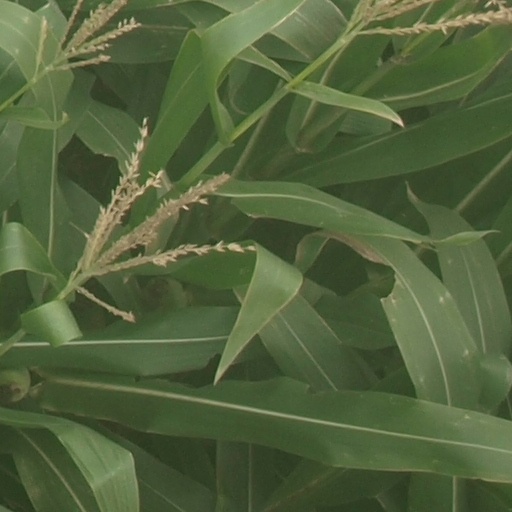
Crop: maize; corn